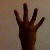
The image shows a hand gesture representing the number 4 in Indian Sign Language.